Melville Koppies

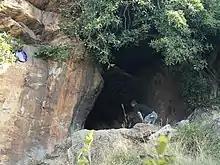
The Melville Koppies Cave. The plaque indicates that it is a Johannesburg Heritage site. The plaque states: "The cave is a fissure formed between 2.9 billion-year-old quartzite rocks of what is now the Melville Koppies Ridge. For hundreds of years the cave provided a shelter for people living around and moving across the area. The site was excavated in 1971. An analysis of the archaeological remains found in the cave suggests that, as early as 1500 A.D., farming communities made use of the resources the area had to offer. When supplies dwindled they supplemented their diet with wild plants and hunted wild animals."

Melville Koppies is a nature reserve and a Johannesburg City Heritage Site in Johannesburg, South Africa. The word 'koppie' means small hill.